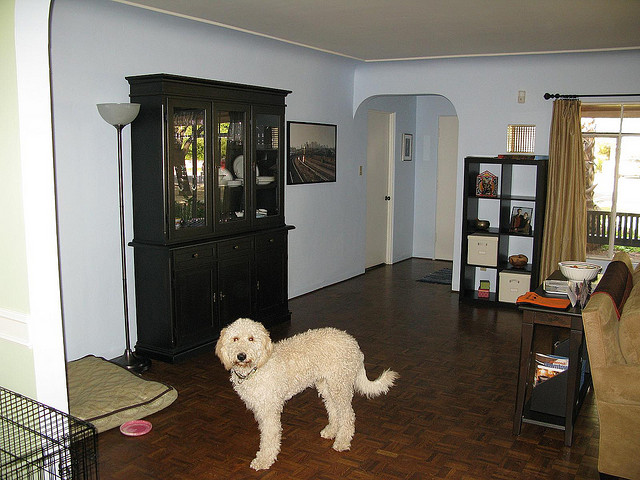
user: Given an image and a question. Answer the question in a short answer. Question: Where could you store your china here? Short Answer:
assistant: cabinet